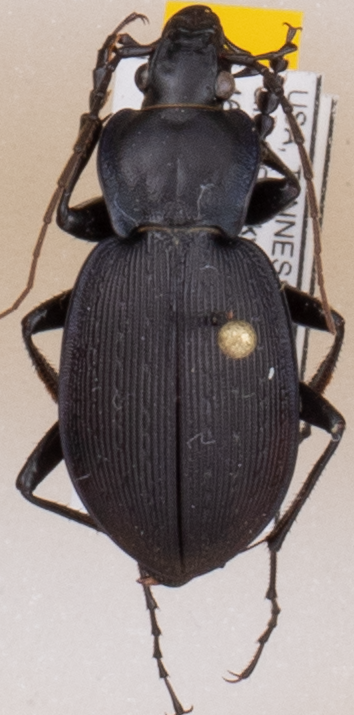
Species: Carabus goryi
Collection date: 2018-04-17
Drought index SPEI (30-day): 0.58
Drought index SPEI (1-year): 0.642
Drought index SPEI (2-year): -0.348